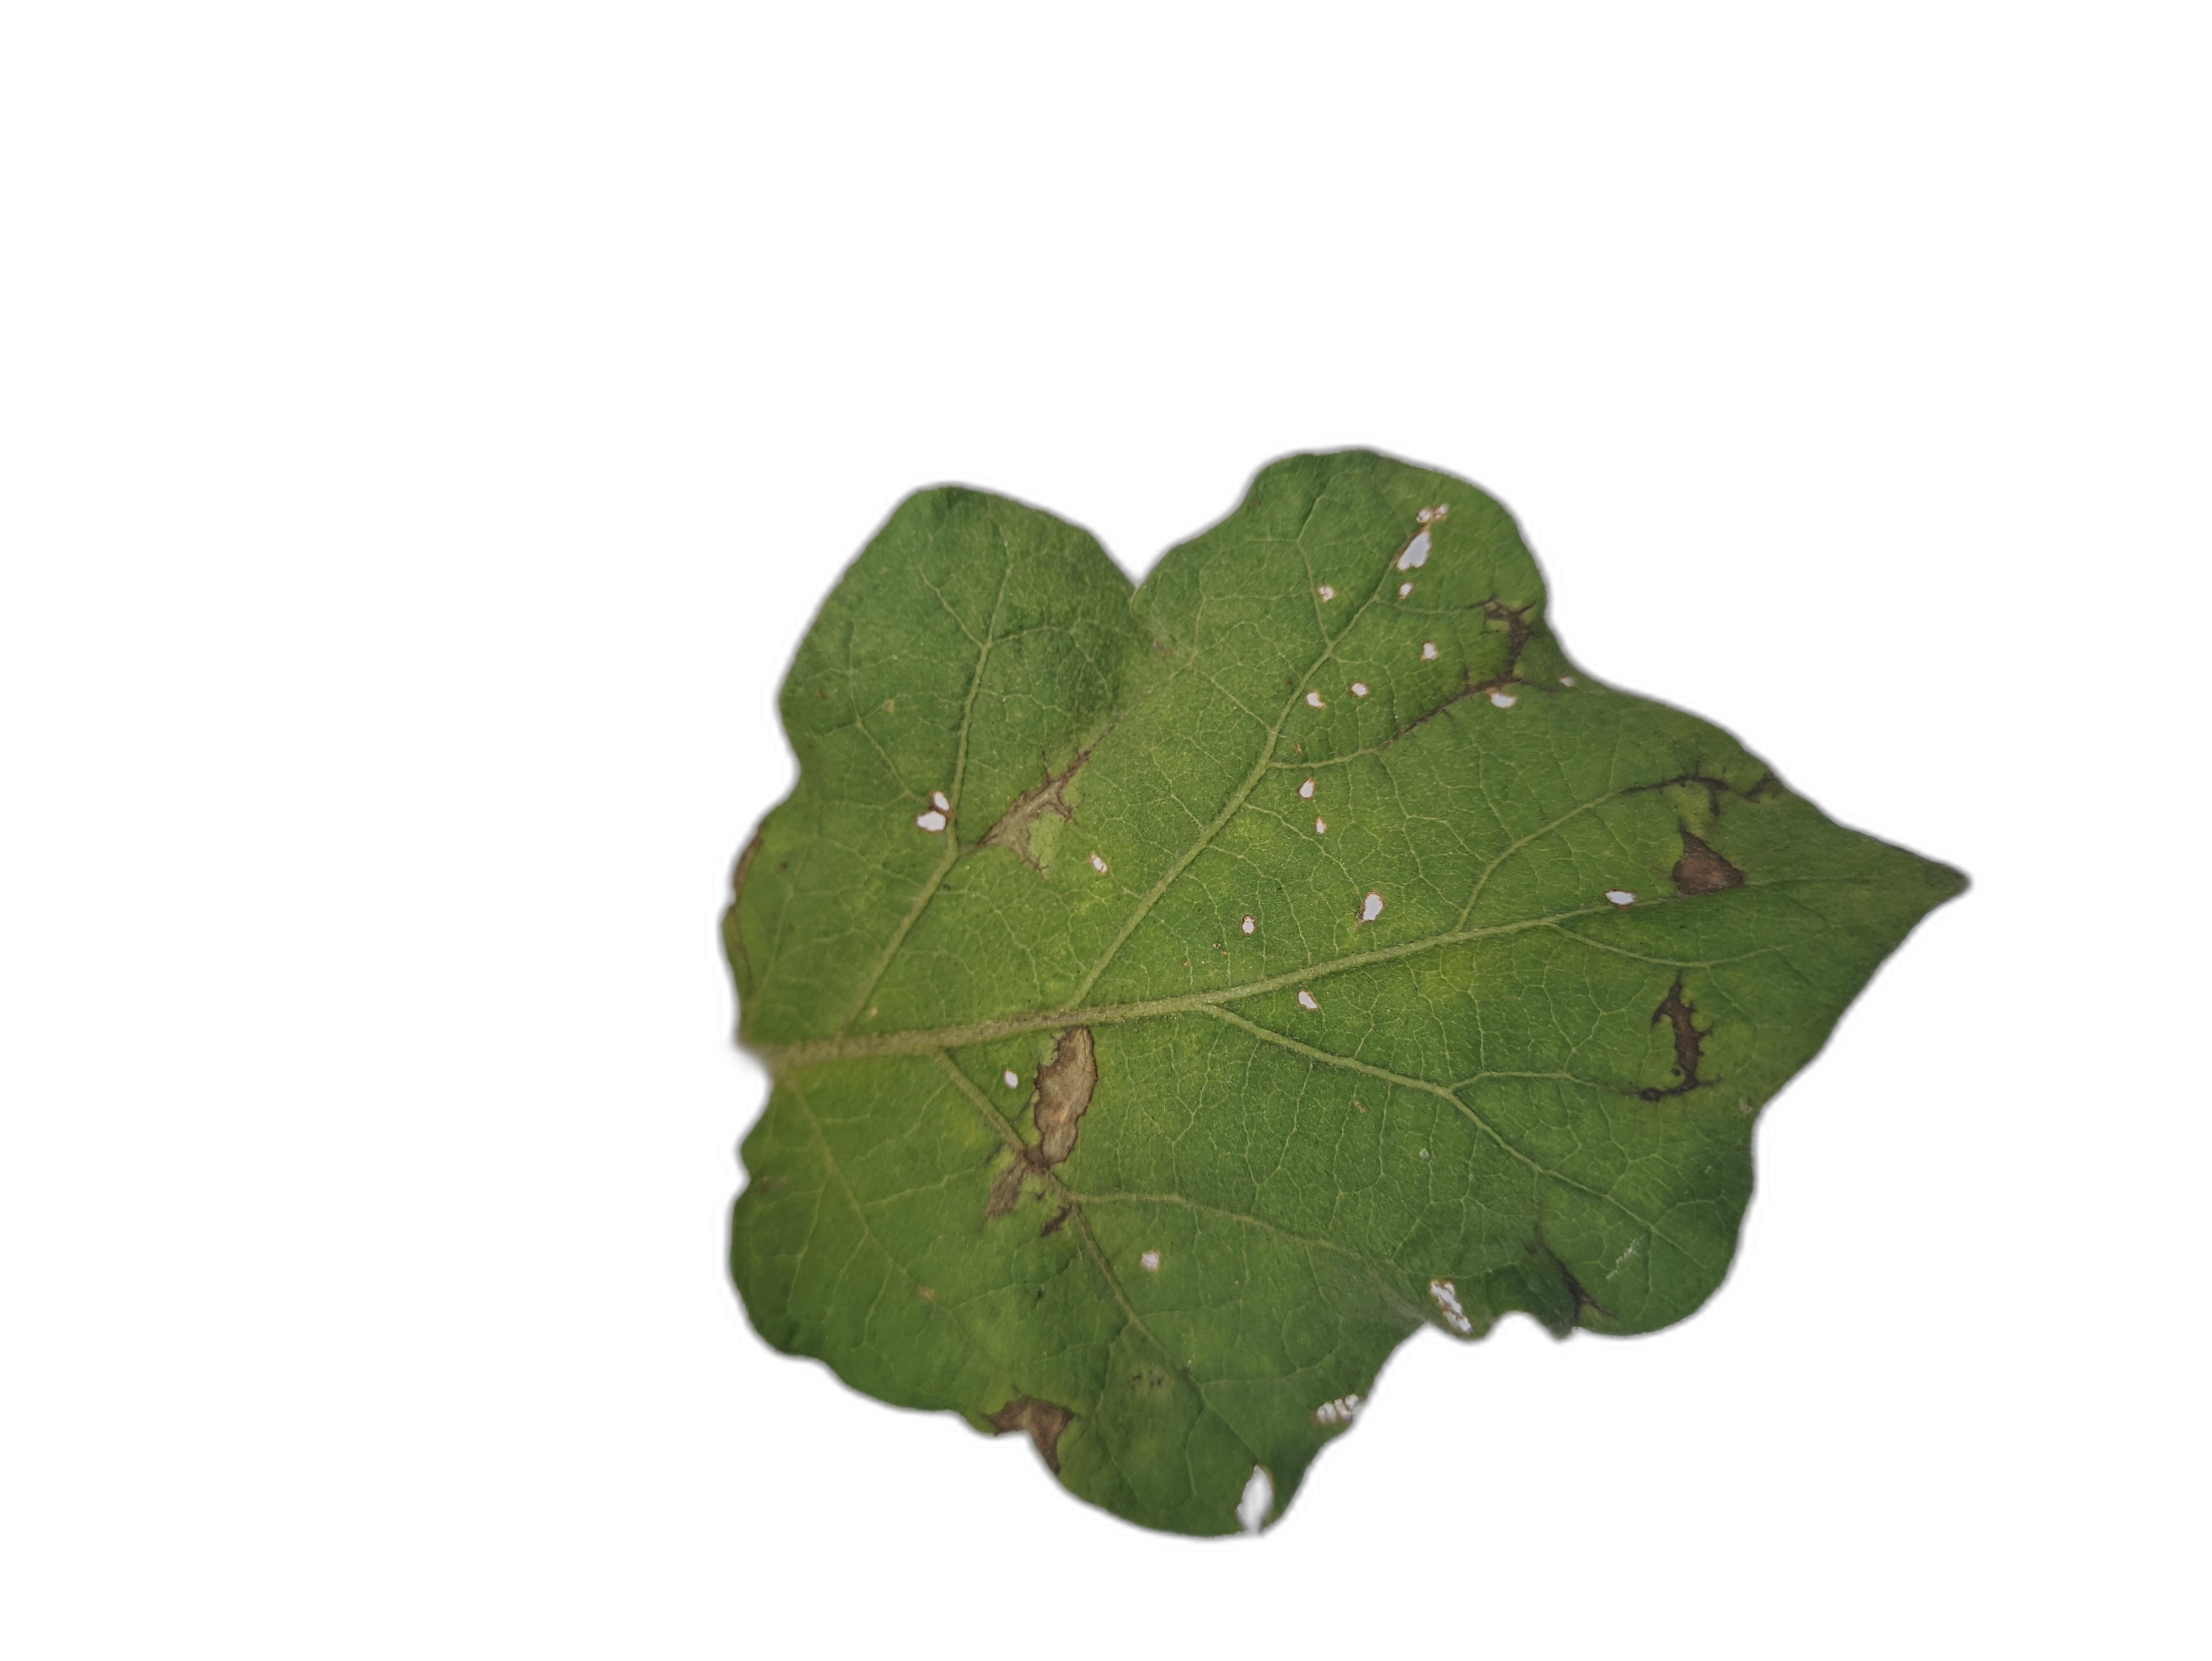
Label: Leaf Spot Disease